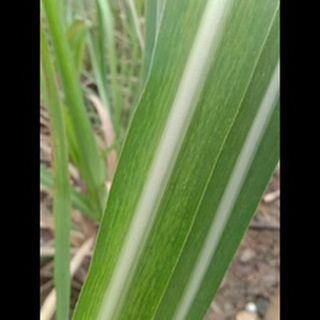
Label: sugarcane_mosaic